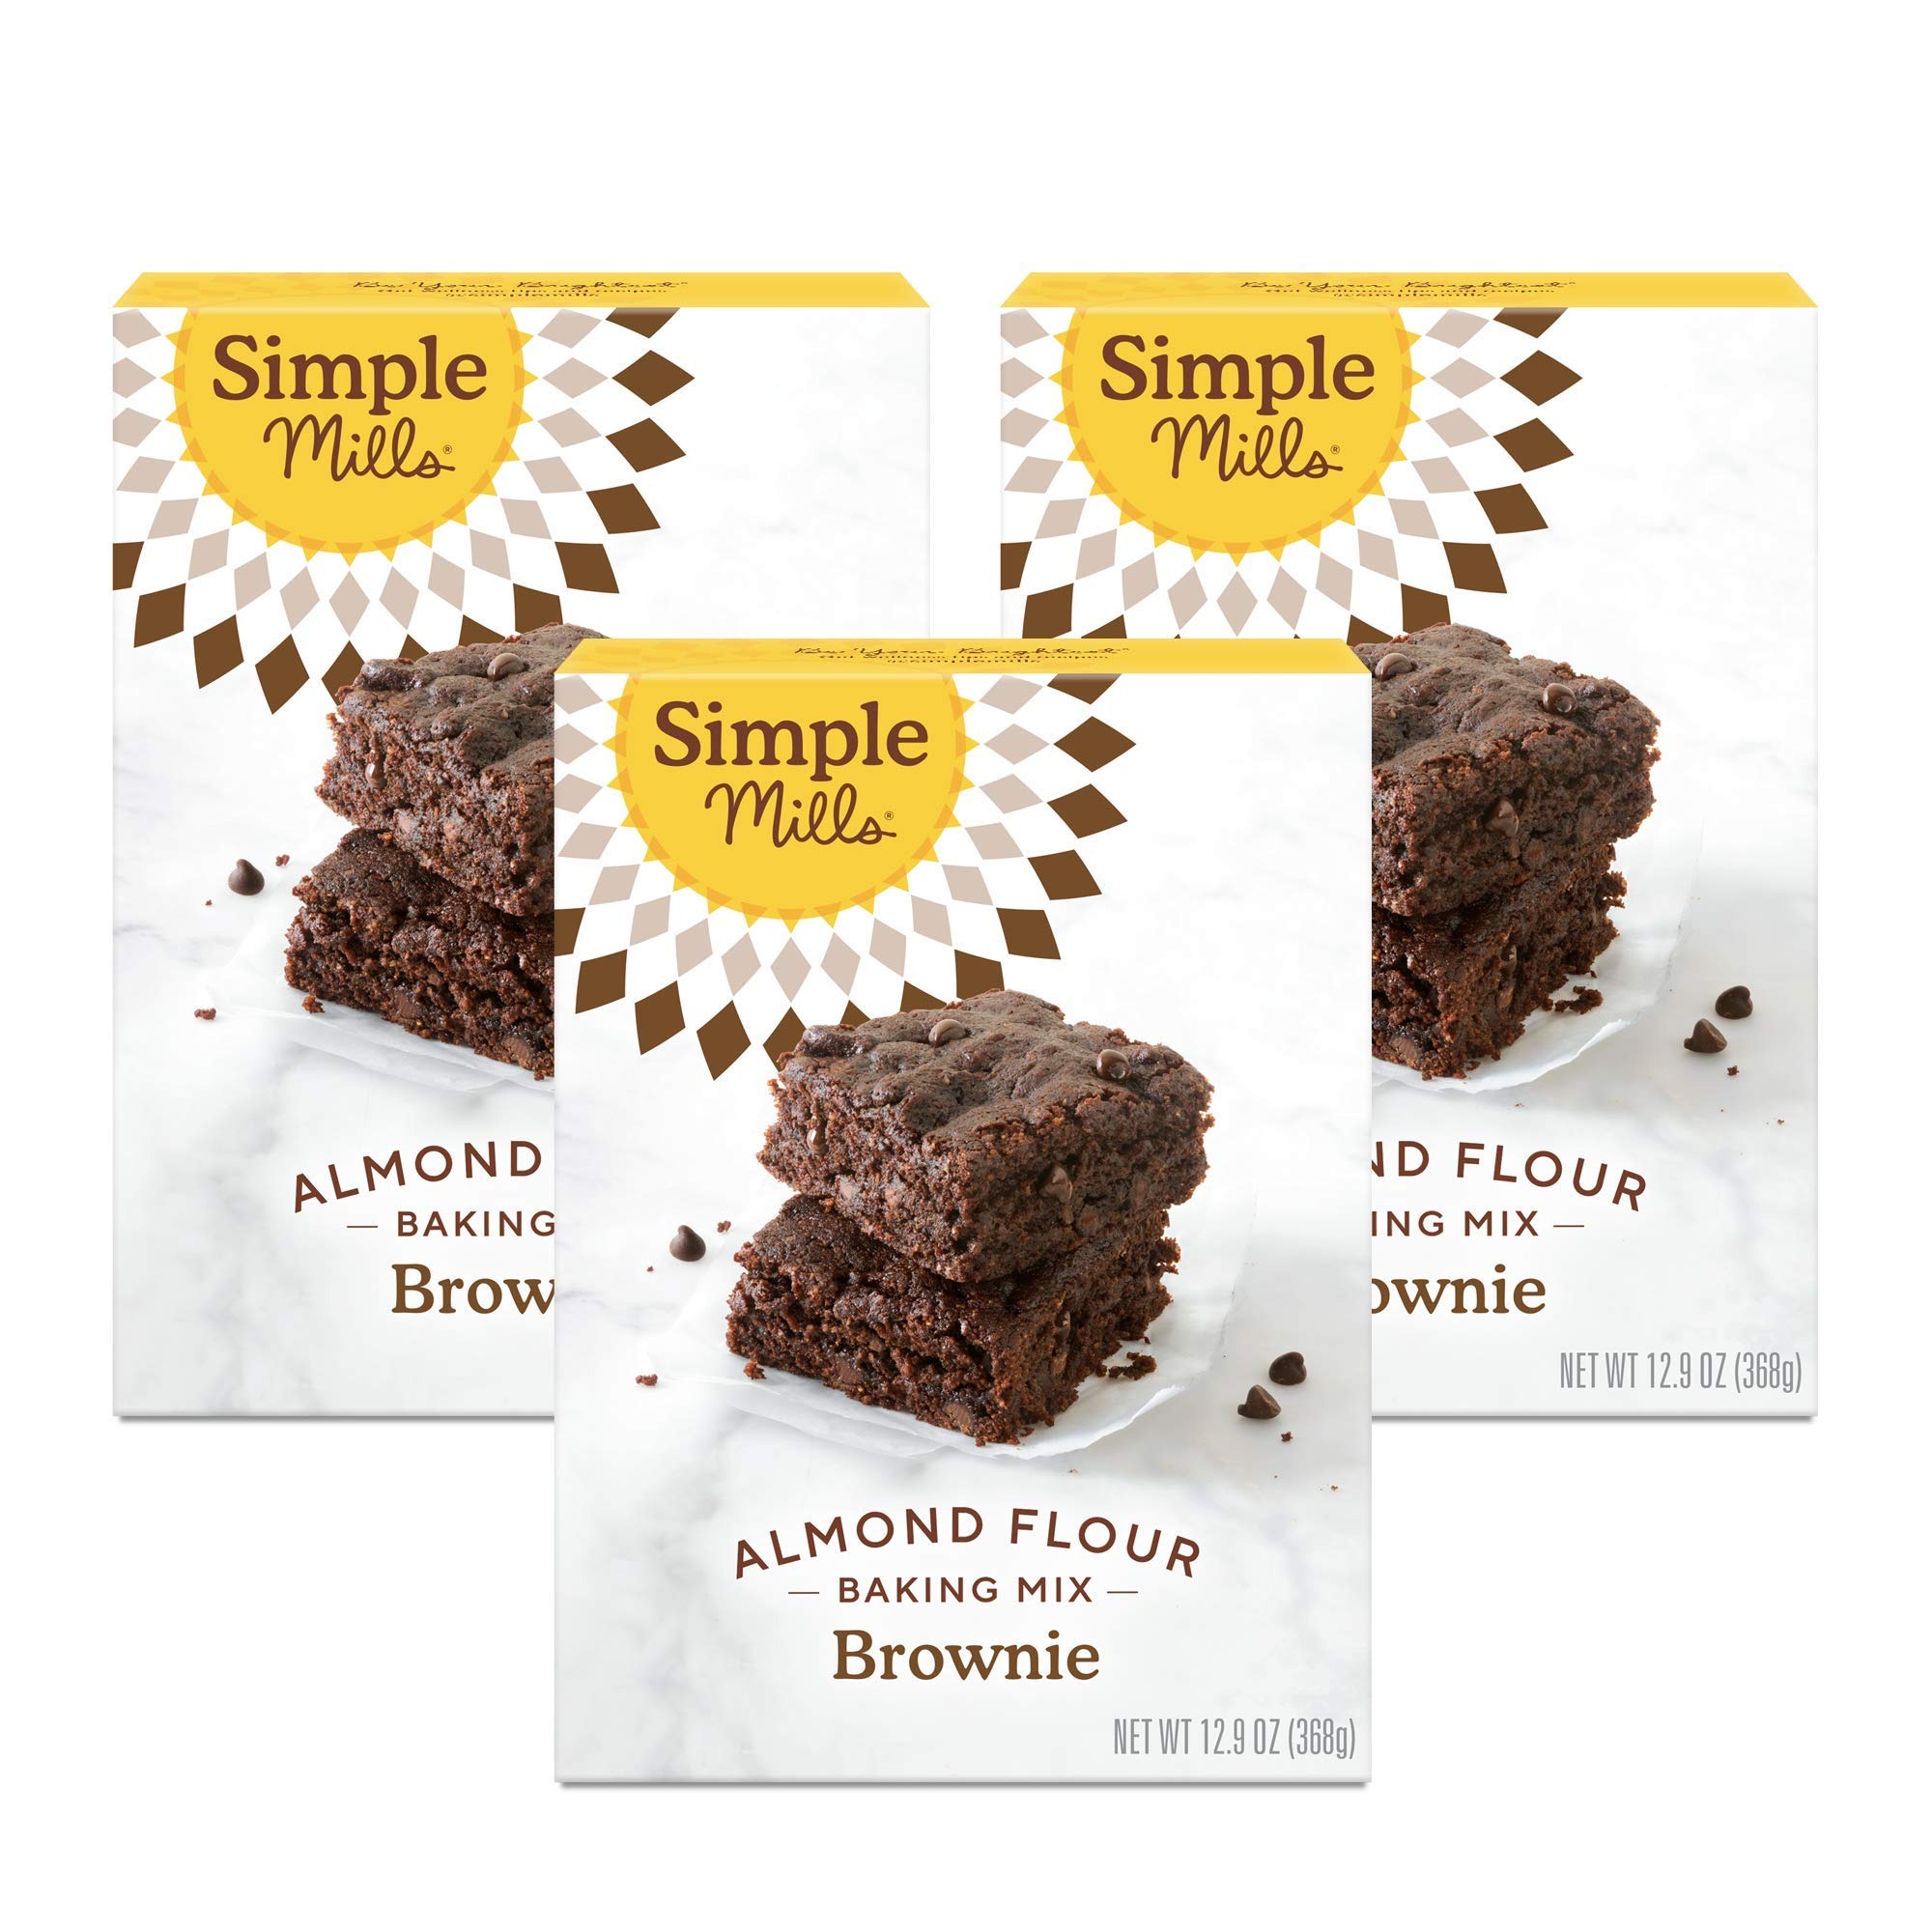
Item Name: Simple Mills Almond Flour Baking Mix, Chocolate Brownie Mix - Gluten Free, Plant Based, 12.9 Ounce (Pack of 3)
Bullet Point 1: Receive 3 boxes of Simple Mills Almond Flour Chocolate Brownie mix. A deliciously fudgey brownie mix, perfect for an at home afternoon of baking
Bullet Point 2: Take a look at our nutritious baking mix ingredients. Nutrient dense, purposeful ingredient list for these delicious baking products from Simple Mills.
Bullet Point 3: See our reviews on your iPhone, iPad, Android, or laptop by scrolling down to see how other consumers rate our delicous taste!
Bullet Point 4: Nothing artificial, ever. Shelf stable snack that is perfect for stocking up the pantry and great way to gain energy and boost productivity
Bullet Point 5: Made With Simple Ingredients, Certified Gluten free, Non-GMO, Grain Free, Corn Free, Paleo Friendly, Plant Based
Value: 38.7
Unit: Ounce

Price: 8.39